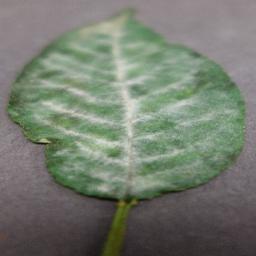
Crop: cherry
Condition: (including_sour)_powdery_mildew